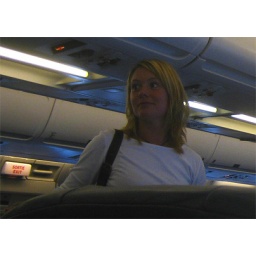
This was a really really cute bubbly German girl on the plane. I may have fallen in love with her.